Alcyoniidae

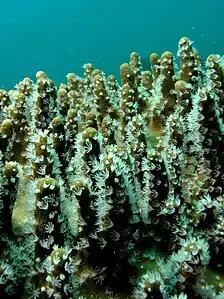
"Lobophyton" sp. with extended polyps

Leathery coral polyps include endosymbiotic algae called zooxanthellae. The algae undergo photosynthesis and produce sugars from sunlight. This food is shared with the host, which itself provides the algae with minerals and shelter. Periodically, the surface layer of the leathery tissue is shed. This seems to be a mechanism for ridding the colony of unwanted algal growth.